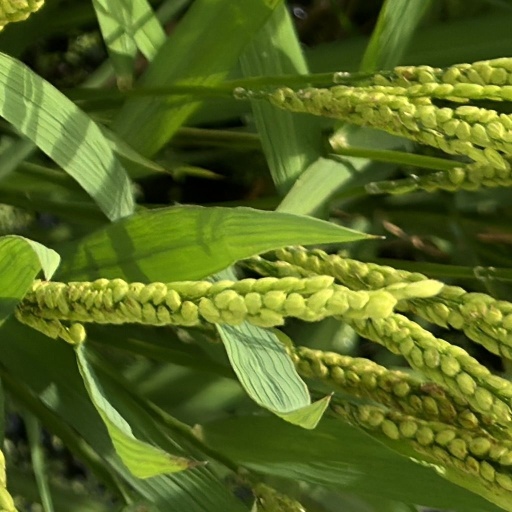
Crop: rice